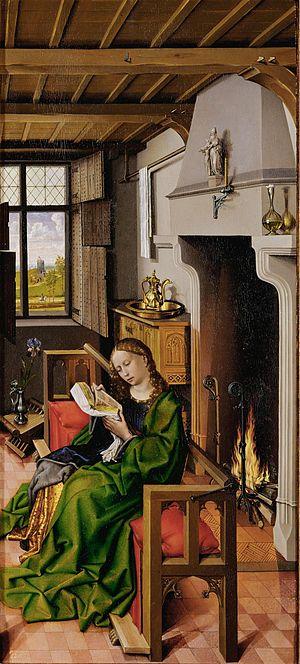
Le Triptyque de Werl est un retable triptyque attribué au « Maître de Flémalle » généralement identifié au peintre flamand Robert Campin bien que cette association ne soit pas communément admise. Certains historiens d'art pensent qu'il a été peint comme un pastiche soit par un membre de l'atelier soit par un disciple de Campin ou du Maître de Flémalle.
Marie-Madeleine lisant est l'un des trois fragments connus d'un important retable peint au milieu du XVᵉ siècle par le peintre flamand Rogier de le Pasture, connu sous le nom de Rogier van der Weyden. Réalisé entre 1435 et 1438, ce fragment est exposé à la National Gallery de Londres depuis 1860.
Le Testament of Cresseid est un poème narratif de 616 lignes, en écossais du Moyen Âge, œuvre du poète écossais du XVᵉ siècle, le makar Robert Henryson.